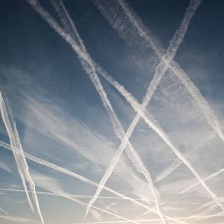
Cloud type: Contrail